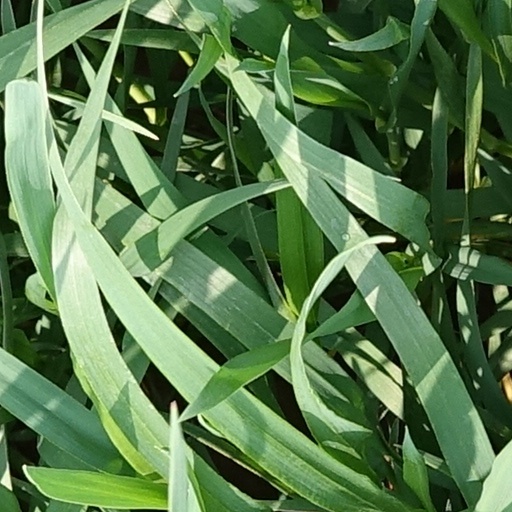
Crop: wheat